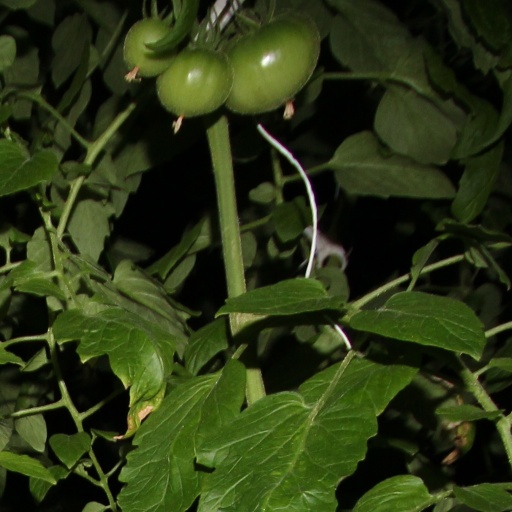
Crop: tomato